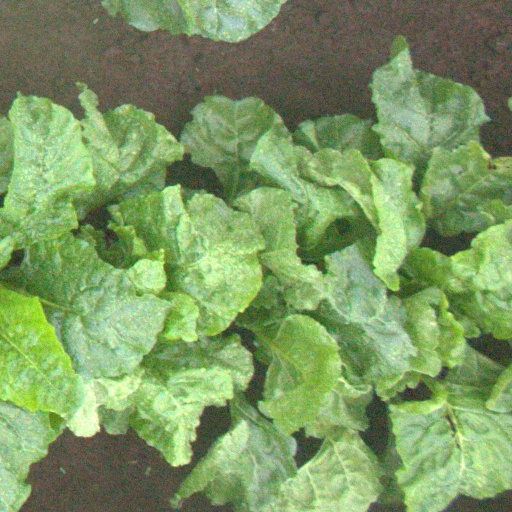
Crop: sugar beet